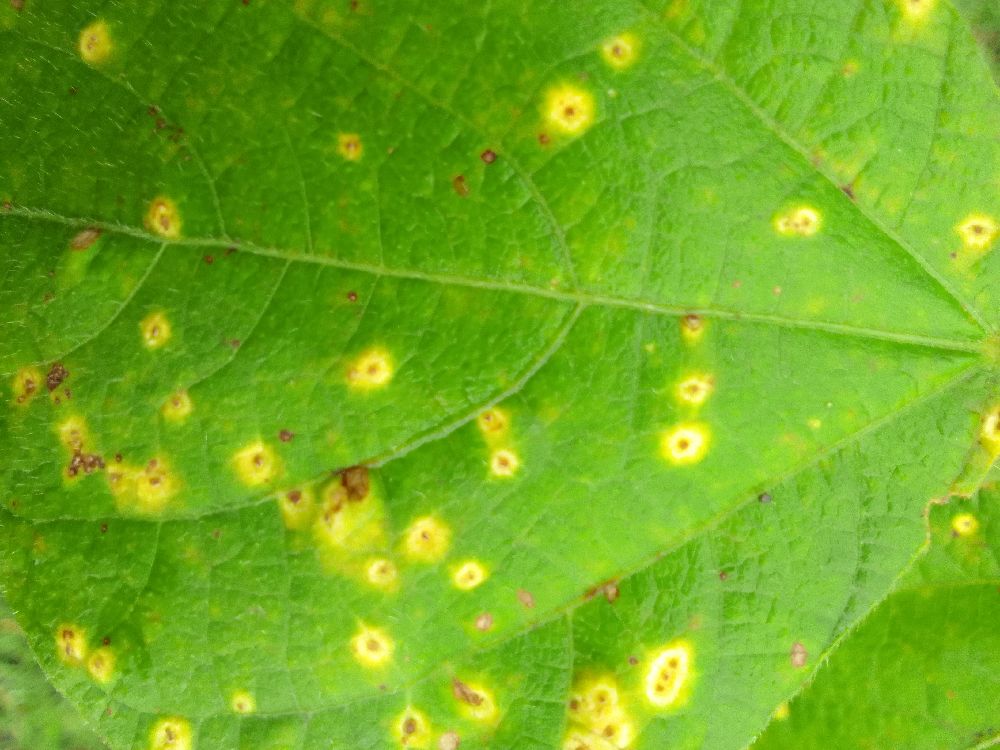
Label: rust